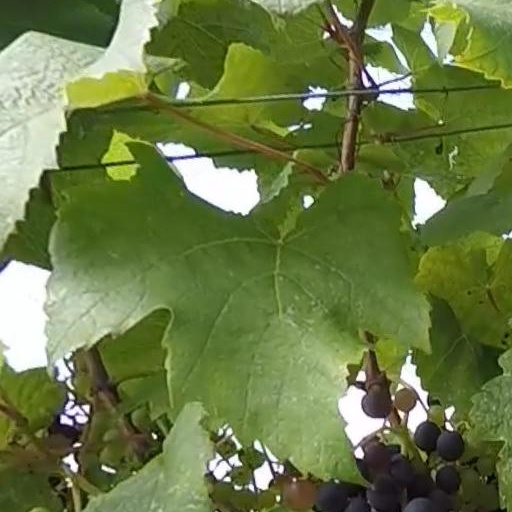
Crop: grape